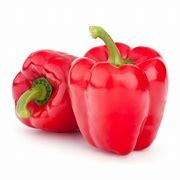
Label: capsicum